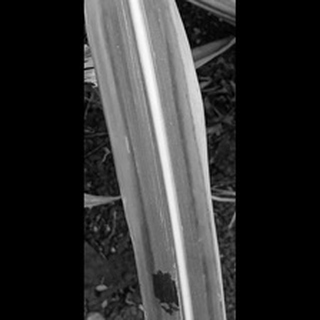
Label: sugarcane_yellow_leaf_disease